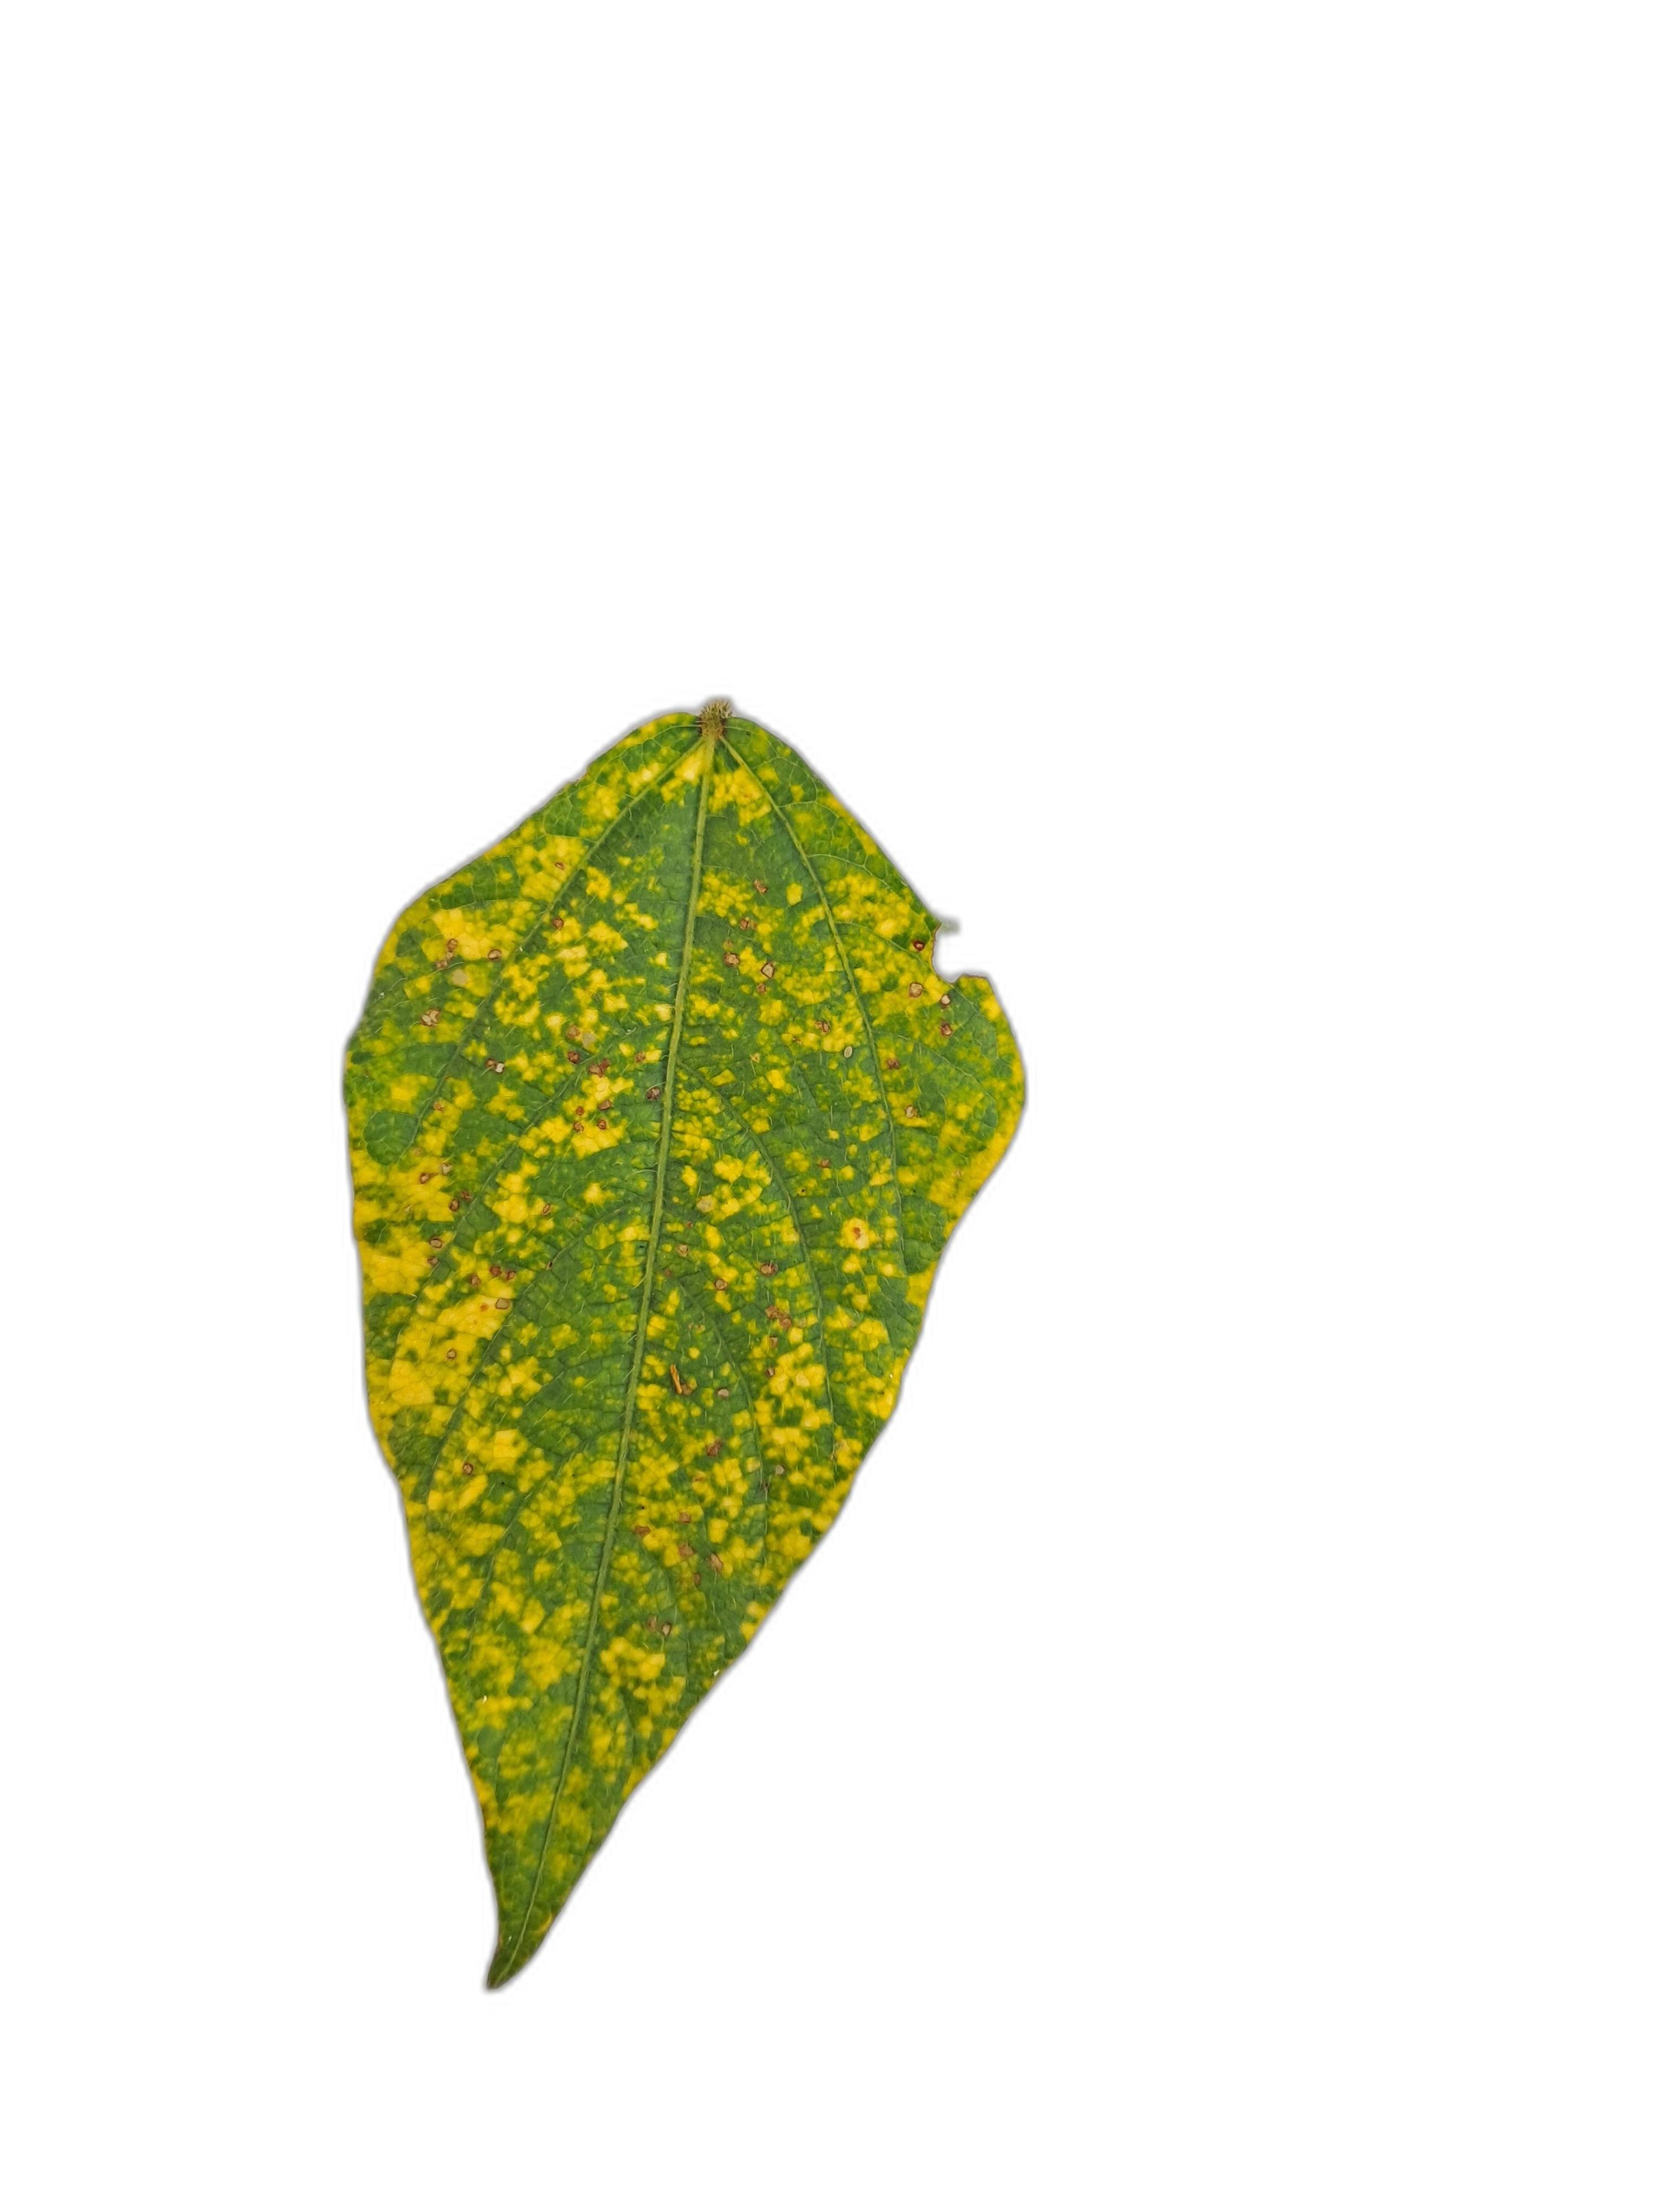
Label: Yellow Mosaic